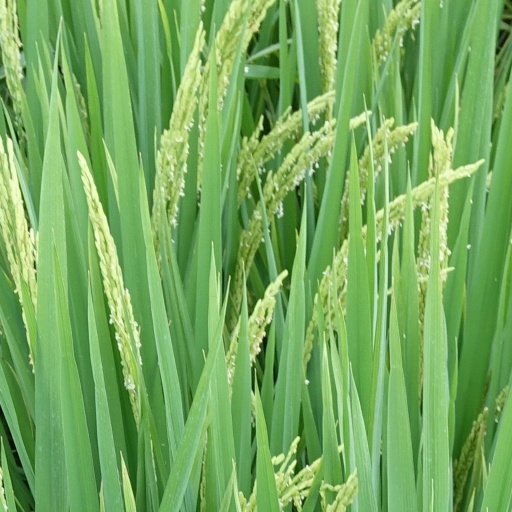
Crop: rice